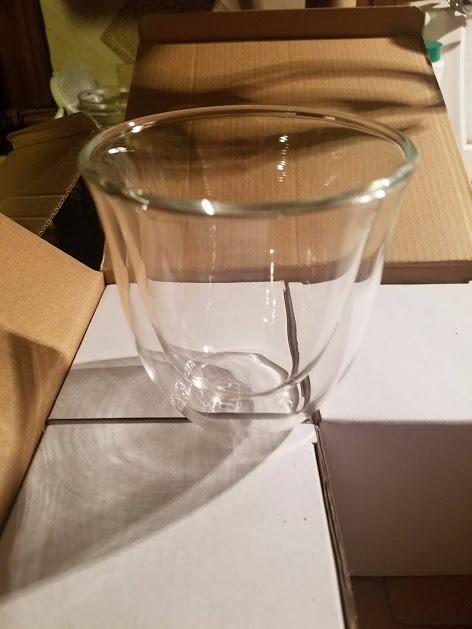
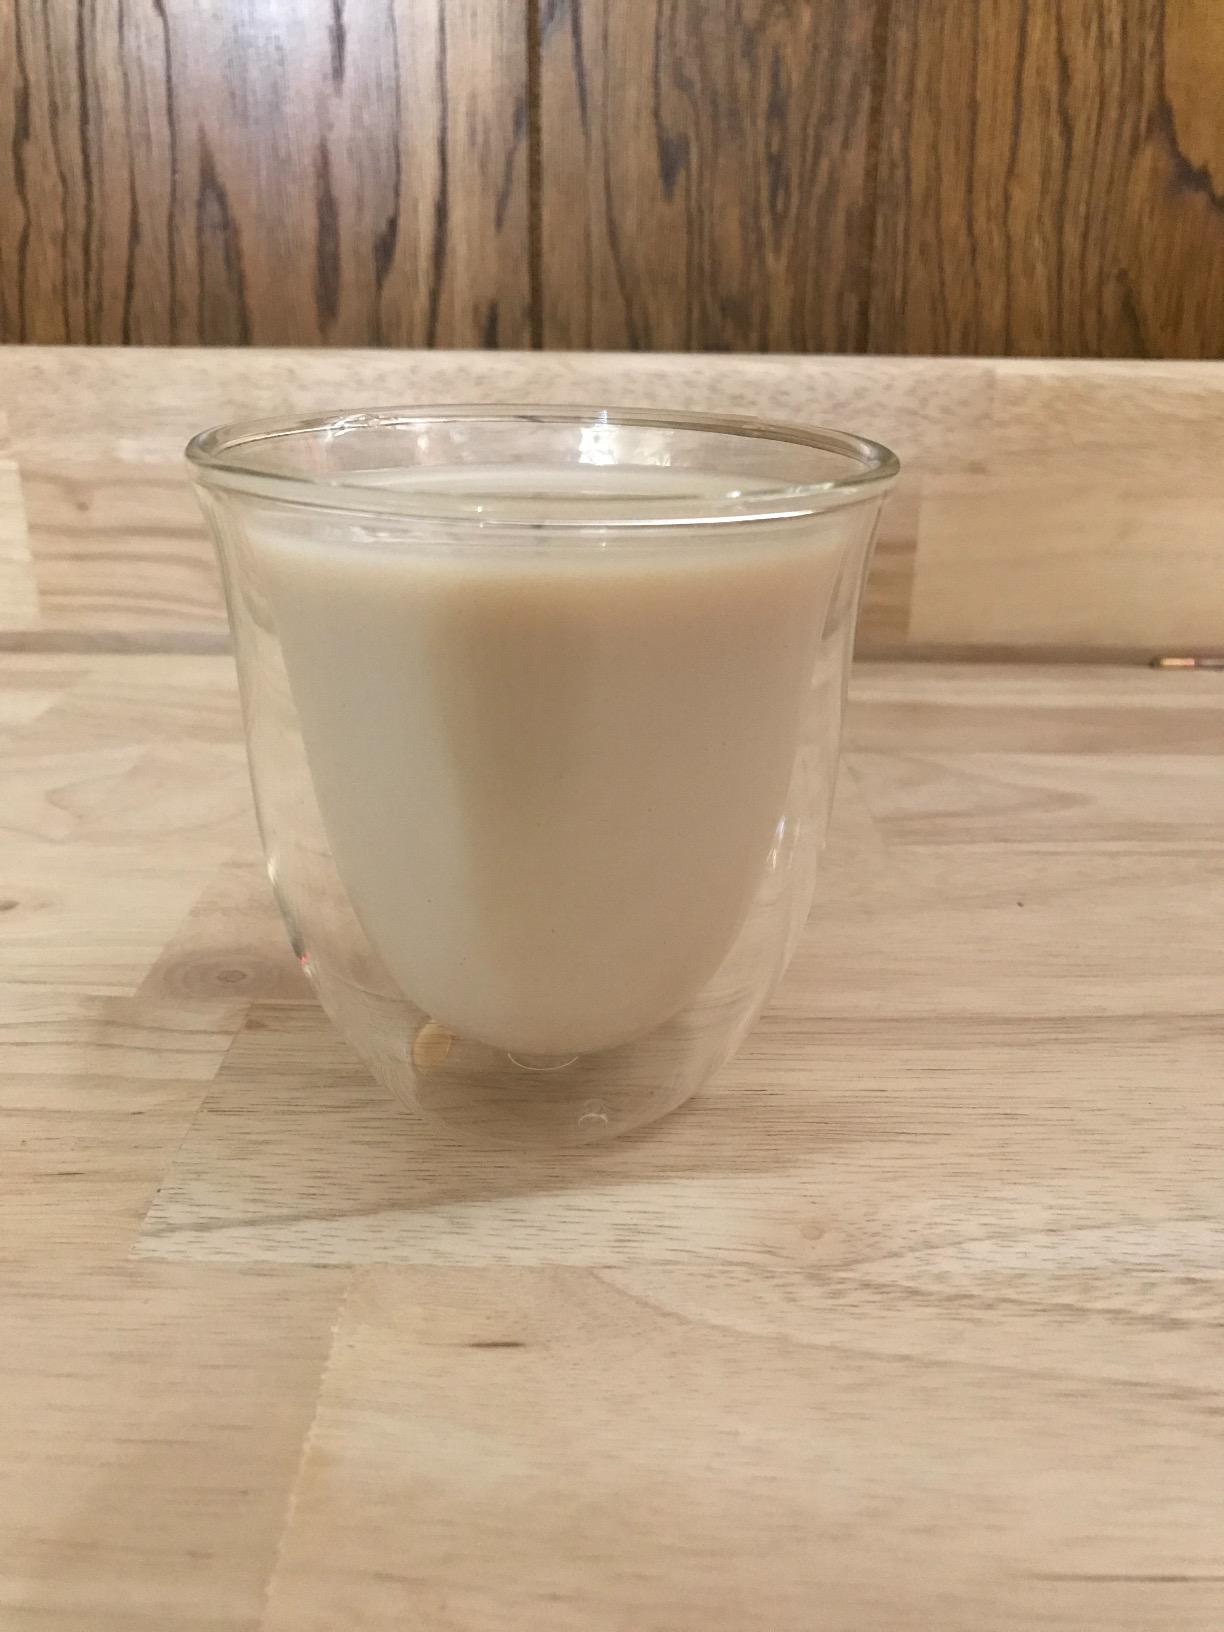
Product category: items_mug
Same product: yes